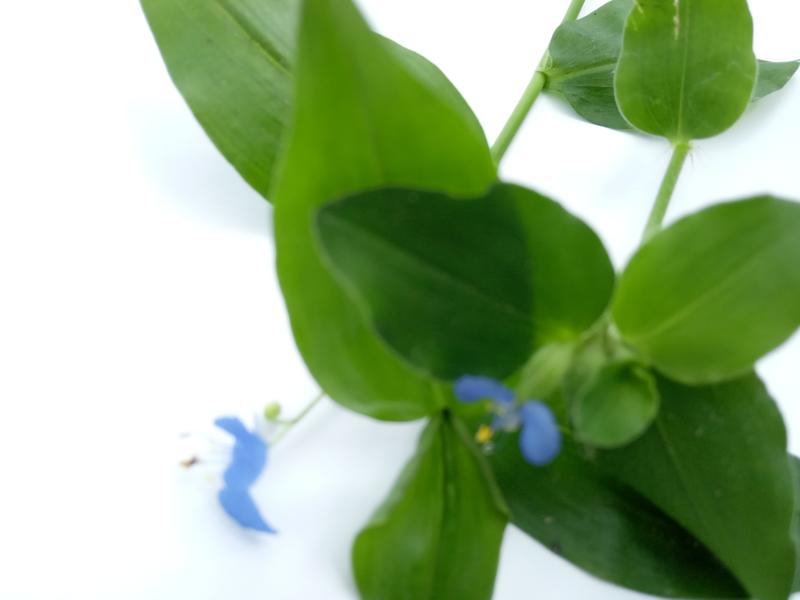
Weed species: Commelina benghalensis